Beijing National Stadium

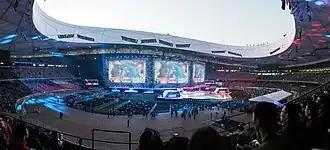

The eastern and western stands of Beijing National Stadium are higher than northern and southern stands, in order to improve sightlines. A 24-hour-per-day rainwater collector is located near the stadium; after water is purified, it is used throughout and around the stadium. Pipes placed under the playing surface gather heat in the winter to warm the stadium and disperse heat in the summer to cool the stadium. The stadium's design originally planned to have capacity of 100,000 people; however, 9,000 were removed during a simplification of the design. The new total of 91,000 was shaved further when 11,000 temporary seats were removed after the 2008 Summer Olympics; decreasing the stadium's capacity to current 80,000. The farthest seat is from center field. Temperature and airflow of every surface were optimized to increase ventilation.